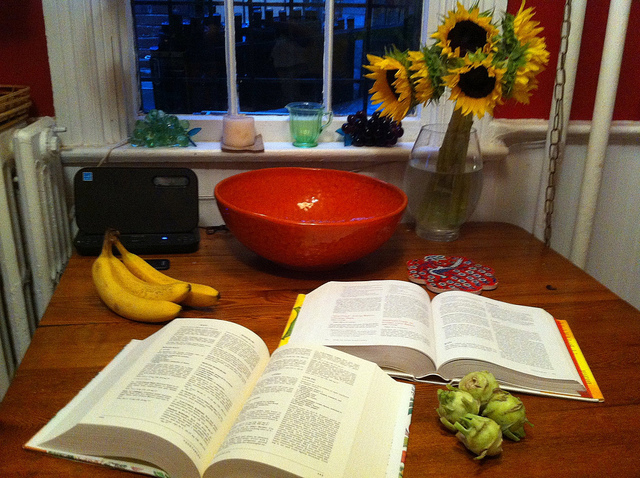
user: Given an image and a question. Answer the question in a short answer. Question: Which artist was known for painting the flowers in the picture? Short Answer:
assistant: van gogh